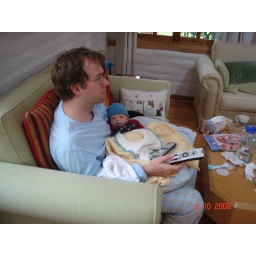
you can just about see Elvis the cat sitting beside us on the sofa